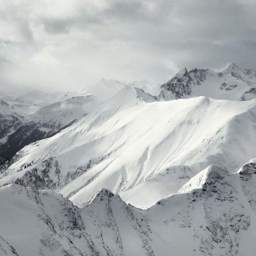
if on a winter 's morning